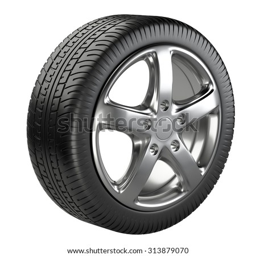
modern car wheel isolated on a white background .